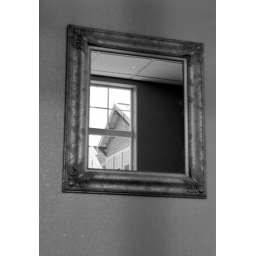
house in the mirror